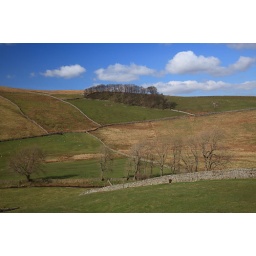
Fields, stone walls and trees are the elements in this compositional puzzle.